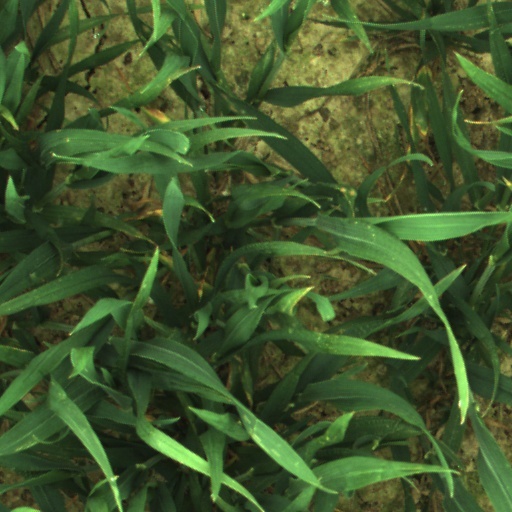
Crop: wheat